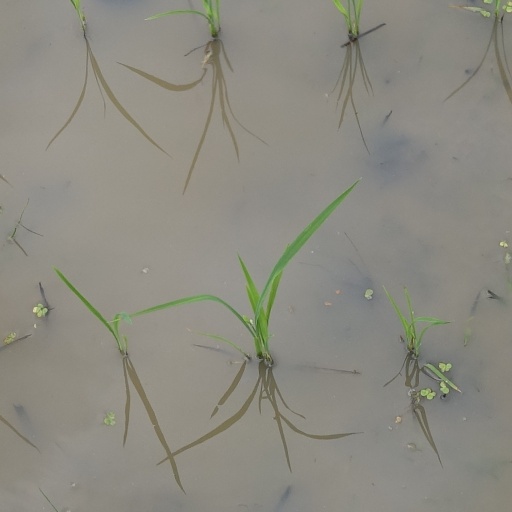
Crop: rice